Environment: lab
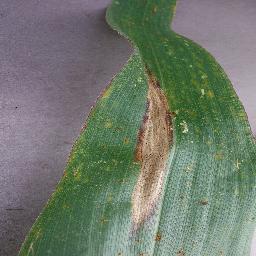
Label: northern_corn_leaf_blight